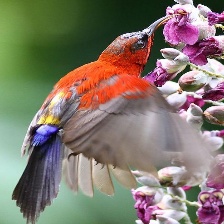
Species: CRIMSON SUNBIRD
Scientific name: AETHOPYGA SIPARAJA